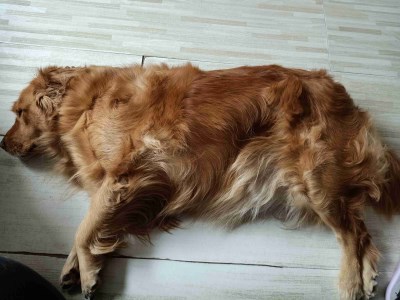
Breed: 5355-n000126-golden_retriever